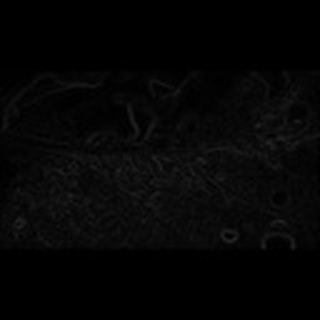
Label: cotton_aphids